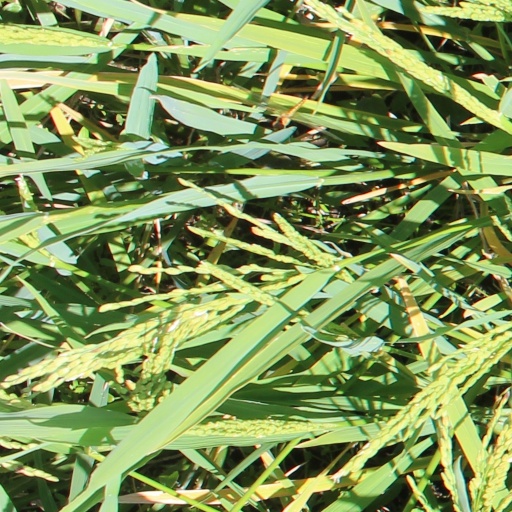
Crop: rice